Council of Ex-Muslims of Britain

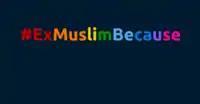
The #ExMuslimBecause campaign, late 2015

The CEMB seeks to provide a safe haven for ex-Muslims in trouble, raise awareness about the problems surrounding apostasy, blasphemy, homophobia, sexism and other forms of repression, intolerance and discrimination in Islam, organises and attends public protests and online campaigns for the human rights of ex-Muslims and other victims of Islamism, hosts a weekly television programme called "Bread and Roses TV", and holds an annual Secular Conference.